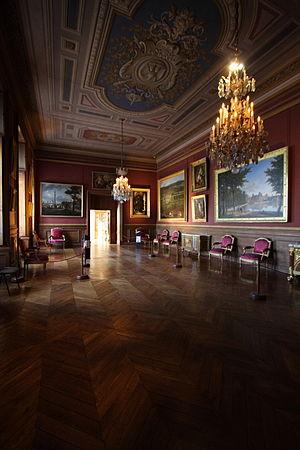
La galerie des fastes au château de Fontainebleau
Le château de Fontainebleau est un château royal de styles principalement Renaissance et classique, près du centre-ville de Fontainebleau, à une soixantaine de kilomètres au sud-est de Paris, en France. Les premières traces d'un château à Fontainebleau remontent au XIIᵉ siècle. Les derniers travaux sont effectués au XIXᵉ siècle.